Teimuraz II of Kakheti

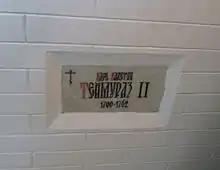
Tomb of King Teimuraz II in Astrakhan.

Teimuraz married three times. He divorced his first wife, a daughter of the Duke Baadur of Aragvi, probably called Tamar, in 1711. Two years later, on 2 February 1712, he remarried Vakhtang VI's daughter Tamar (born 1696), who died on 12 April 1746. The same year, on 19 August, Teimuraz married his third wife, Ana-Khanum Baratashvili (1716 — March 1788), daughter of Prince Bejan Palavankhosroshvili-Baratashvili, and former wife of Prince Kaikhosro Tsitsishvili. He had two sons and four daughters by his second and third marriages.